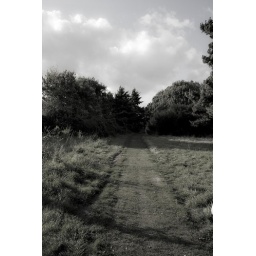
small grass track near Moordown river